Roman Catholic Diocese of Columbus

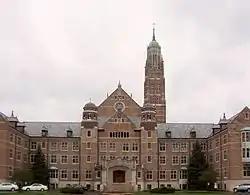
Pontifical College Josephinum, Columbus, Ohio (2011)

At the close of the Second Plenary Council of Baltimore in 1866, the American bishops petitioned Pope Pius IX to establish a new diocese with its seat in Columbus. On March 3, 1868, the pope erected the Diocese of Columbus, encompassing the portions of Ohio "...lying south of 40' and 41" and between the Ohio River on the East and the Scioto River on the West together with the Counties of Franklin, Delaware and Morrow." Pius IX appointed Auxiliary Bishop Sylvester Rosecrans of Cincinnati as the first bishop of Columbus.